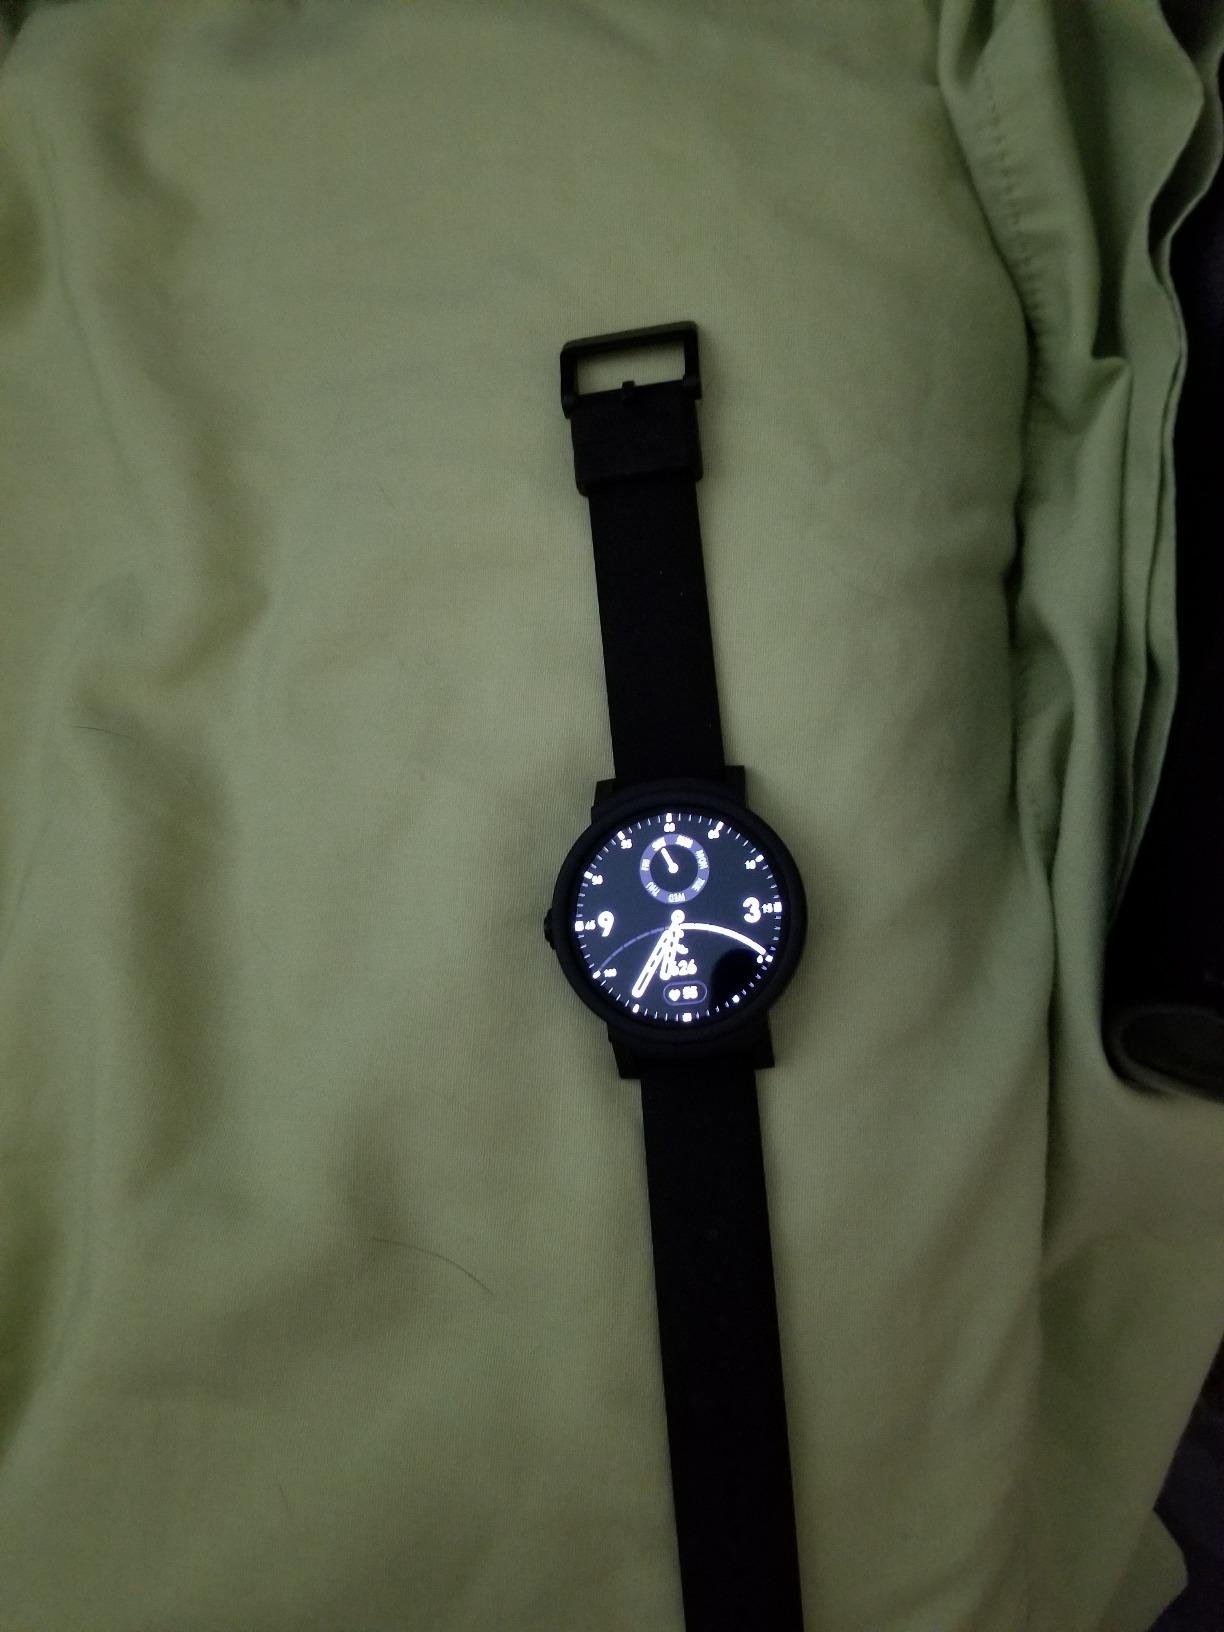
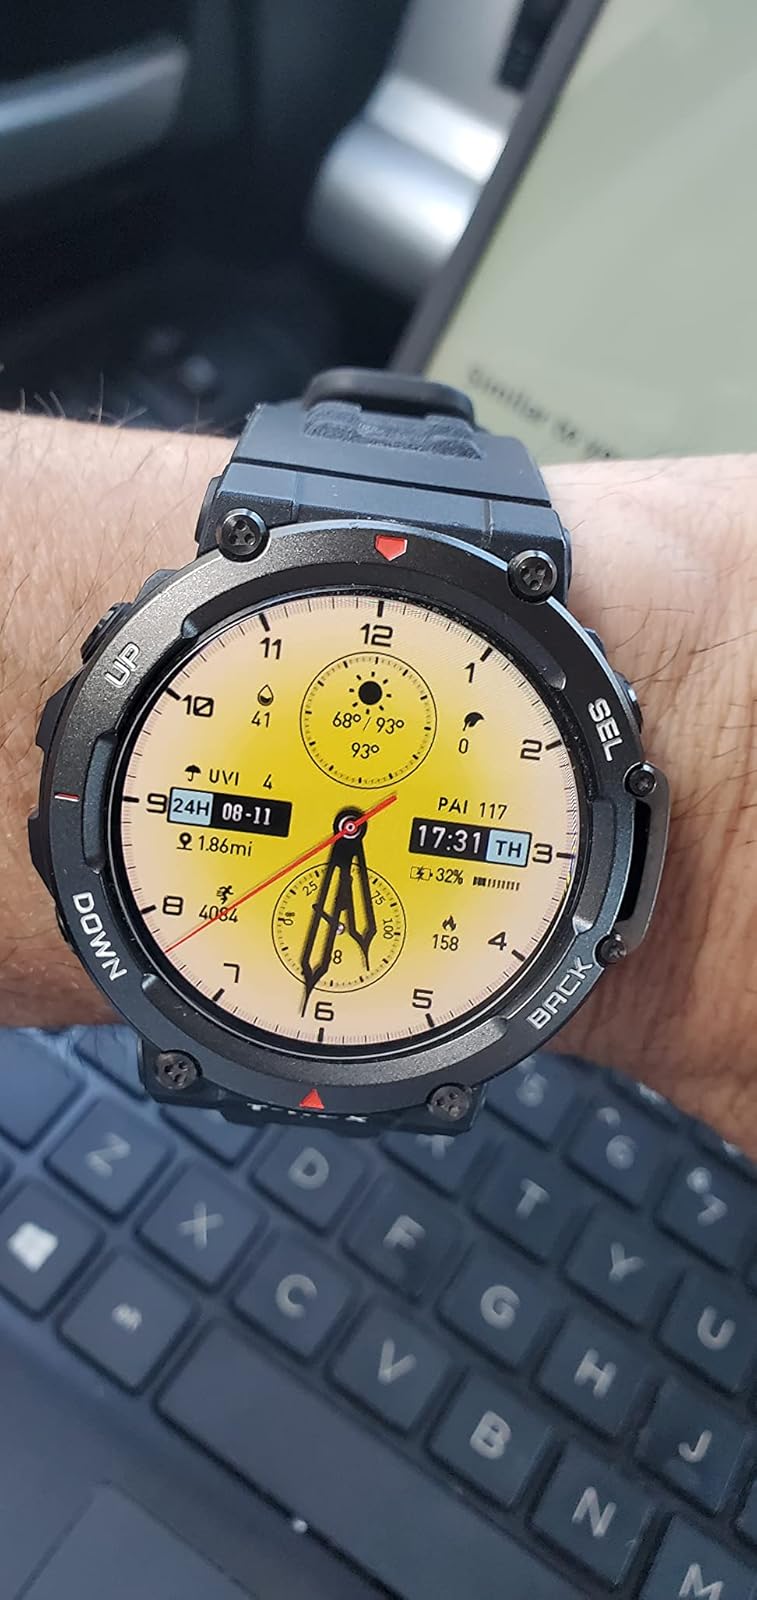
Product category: smartwatch
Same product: no